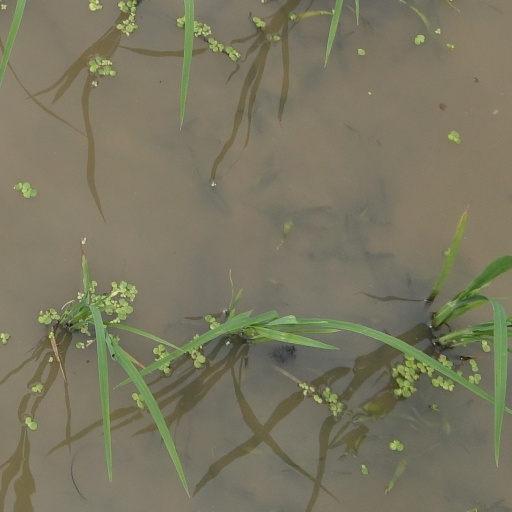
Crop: rice